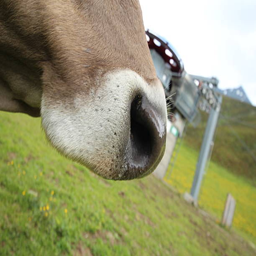
snout of a curious cow